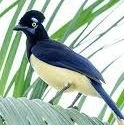
Species: PLUSH CRESTED JAY
Scientific name: CYANOCORAX CHRYSOPS
ImageNet parent category: jay